Sevenoaks

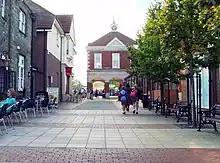
Bligh's Shopping Development

The main industrial area is located north of the town, alongside the A225. Sevenoaks Quarry is on Bat and Ball Road, also to the north.